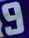
Number: 9